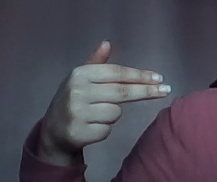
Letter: ghain